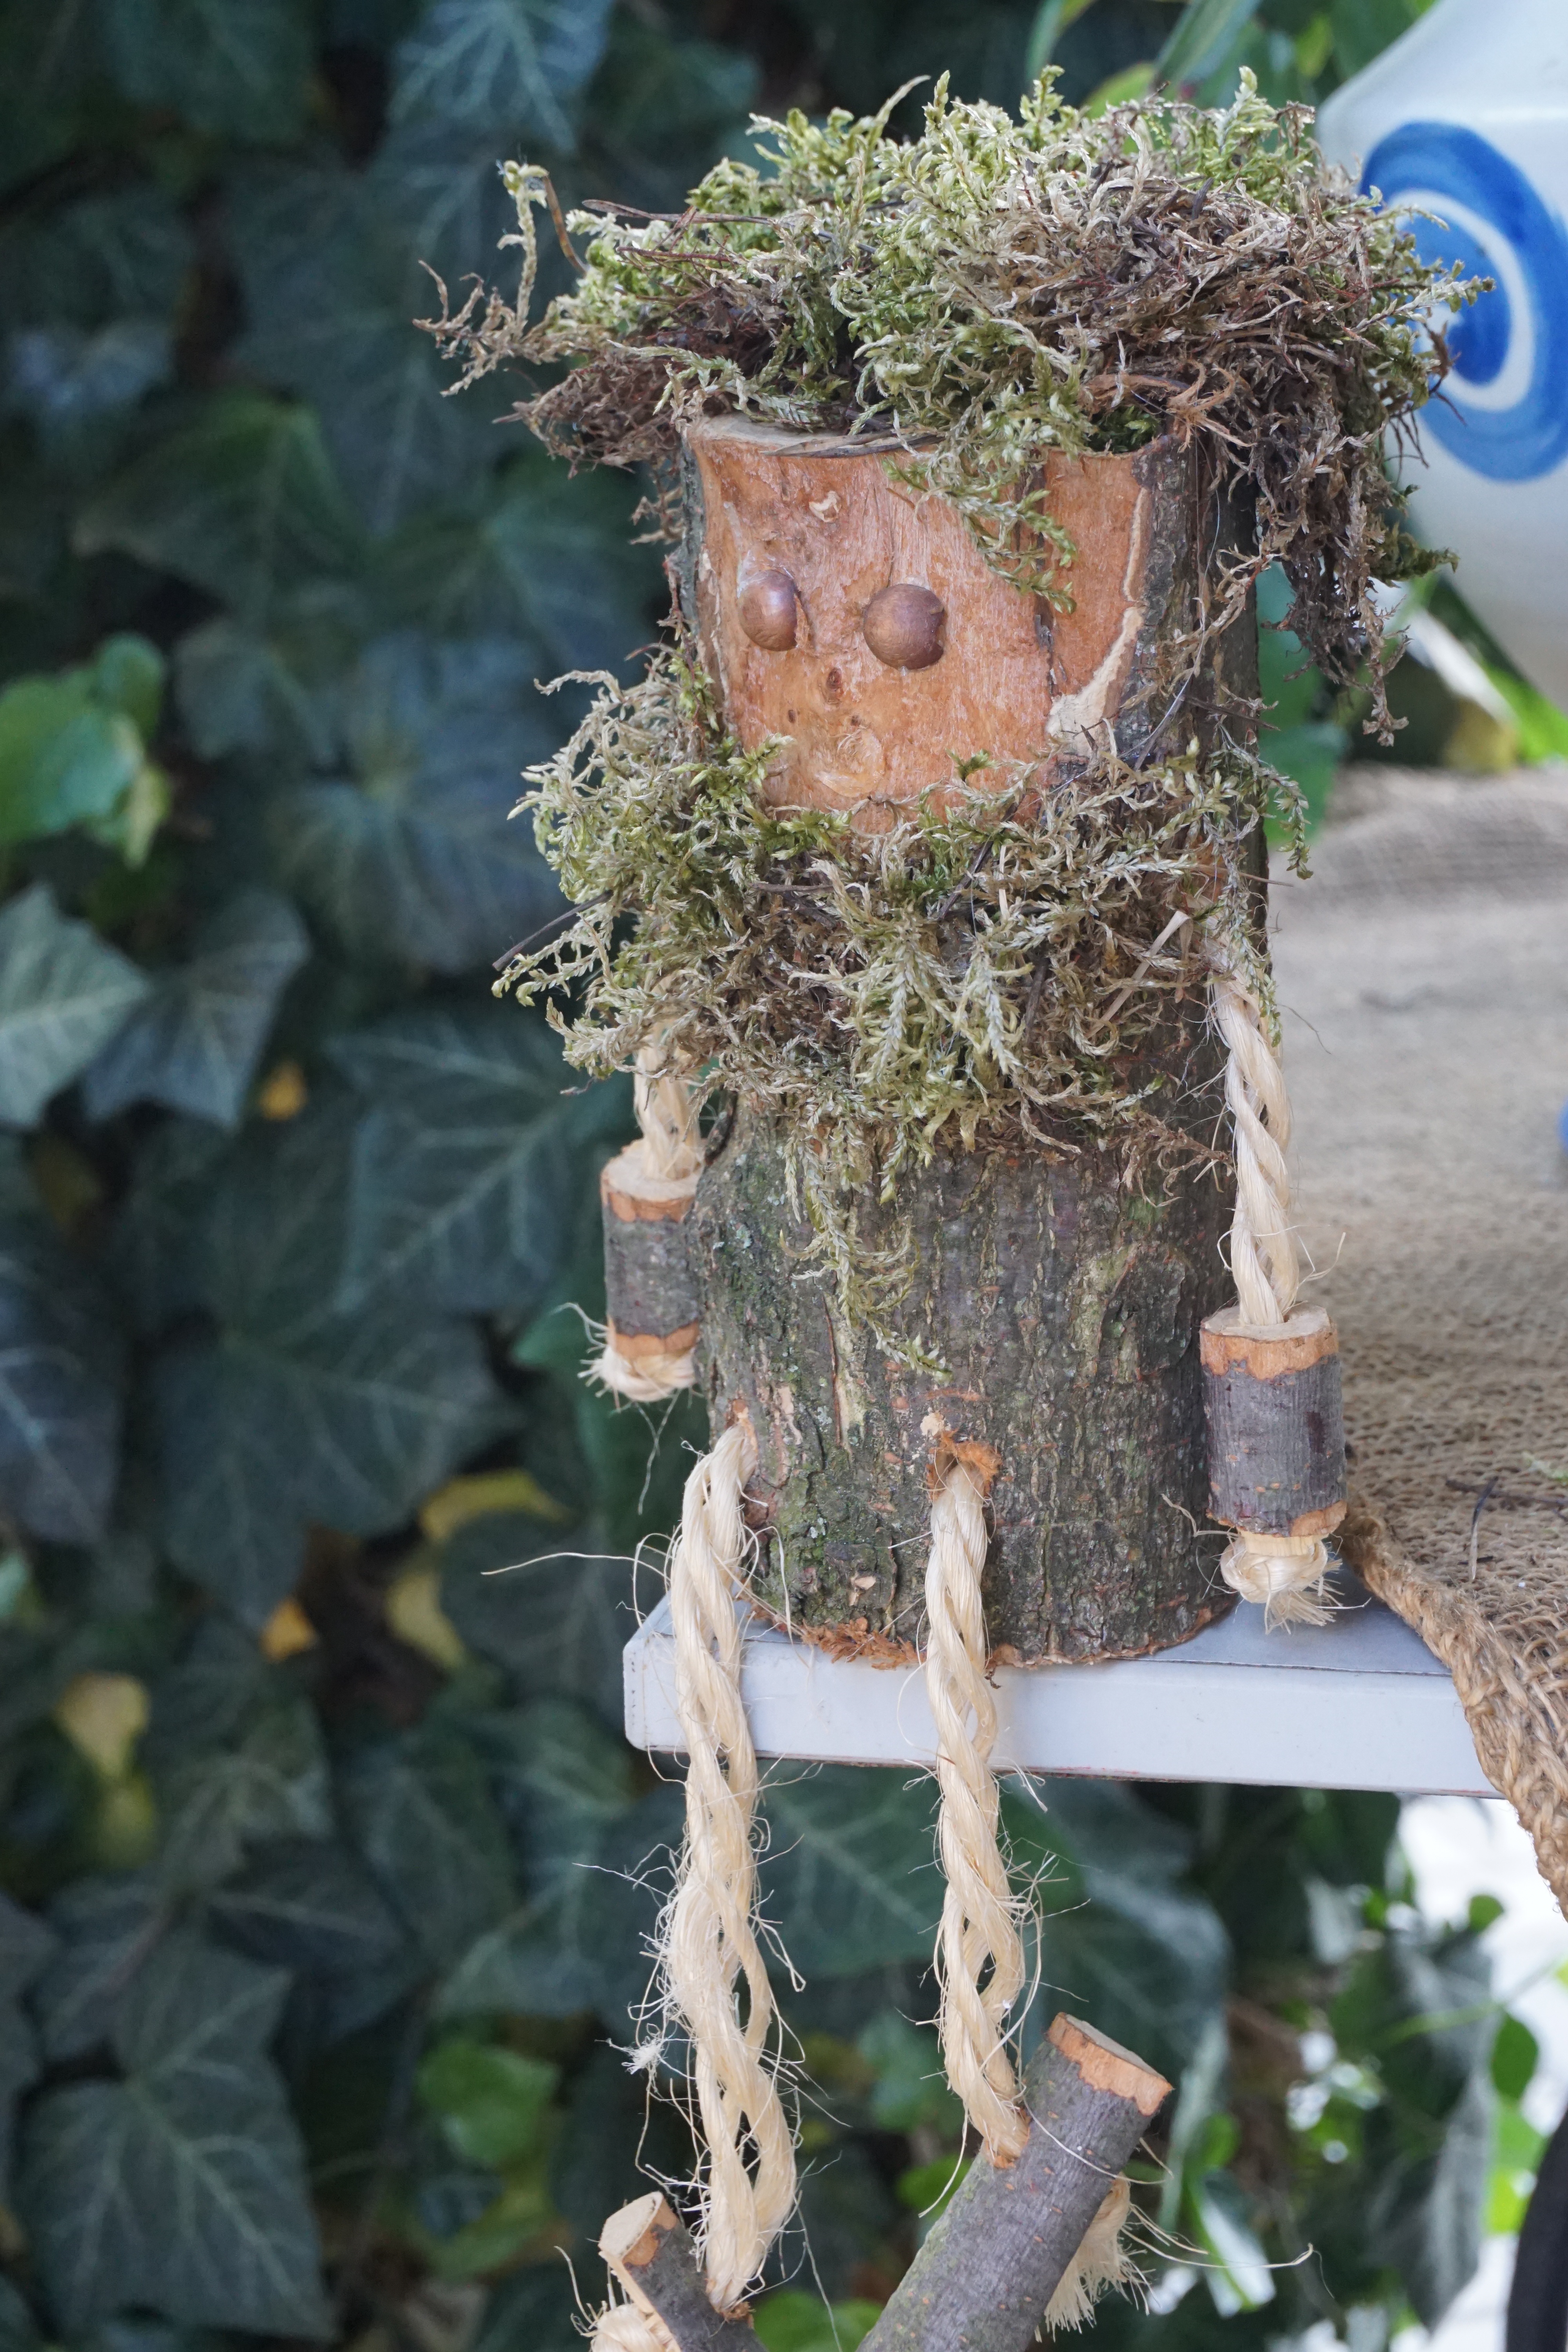
tree, branch, plant, leaf, flower, moss, decoration, botany, agriculture, garden, flora, fig, deco, sculpture, decorative, males, hand labor, tinker, woody plant